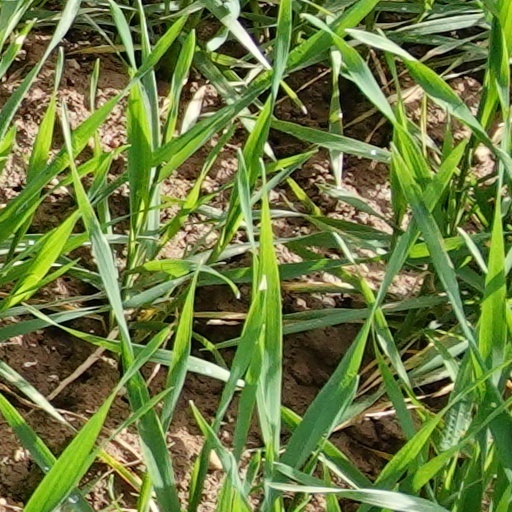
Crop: wheat